Never Back Down: No Surrender

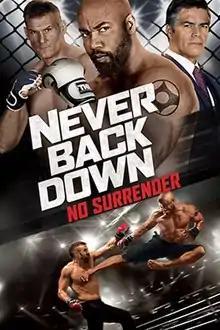
Official DVD cover

Never Back Down: No Surrender (also known as Never Back Down 3 or The Fighters 3: No Surrender in some markets), is a 2016 American martial arts film, directed by Michael Jai White, from a script by Chris Hauty, based on an original story co-written by Hauty and Jai White. It is the sequel to "" (2011), and the third overall installment in the "Never Back Down" film series. The plot picks up two years after the events of the second film, with the former MMA champion Case Walker is on the comeback trail to become champion once again. Produced by Craig Baumgarten and starring Jai White, Josh Barnett, Gillian White, Steven Quardos, Nathan Jones and Esai Morales. The movie was released on DVD on June 7, 2016.